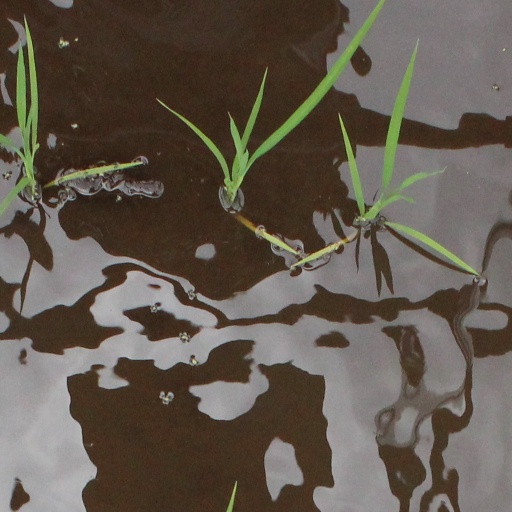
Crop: rice